Haa District

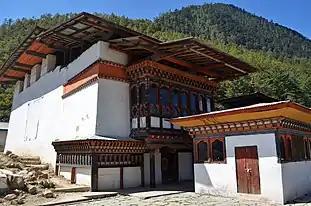
Lhakhang Karpo (the White Temple) in Üsu (Uesu) Gewog, Haa, Bhutan. Believed to have originally been established in the 7th century, during the time of the Tibetan Emporer Songtsän Gampo. The temple and its surrounding buildings normally house the monastic assembly ("monk body") of Haa District. This photograph was taken in 2011 while the temple complex was undergoing extensive restoration and re-construction.

In 2002, subsequent to the 79th session of the National Assembly, the valley was opened to foreign tourism. The dzongkhag has 41 lhakhangs, which are owned by the government, community and private individual. The gewogs of Bje, Kar-tshog, Eusu and Samar Gewogs are within radius of 15 km from dzongkhag administration. They have fairly good road network, electricity, telephone connectivity, water supply, and health facilities.